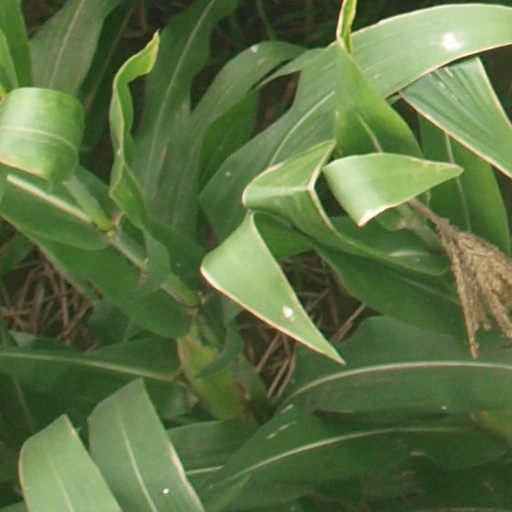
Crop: maize; corn